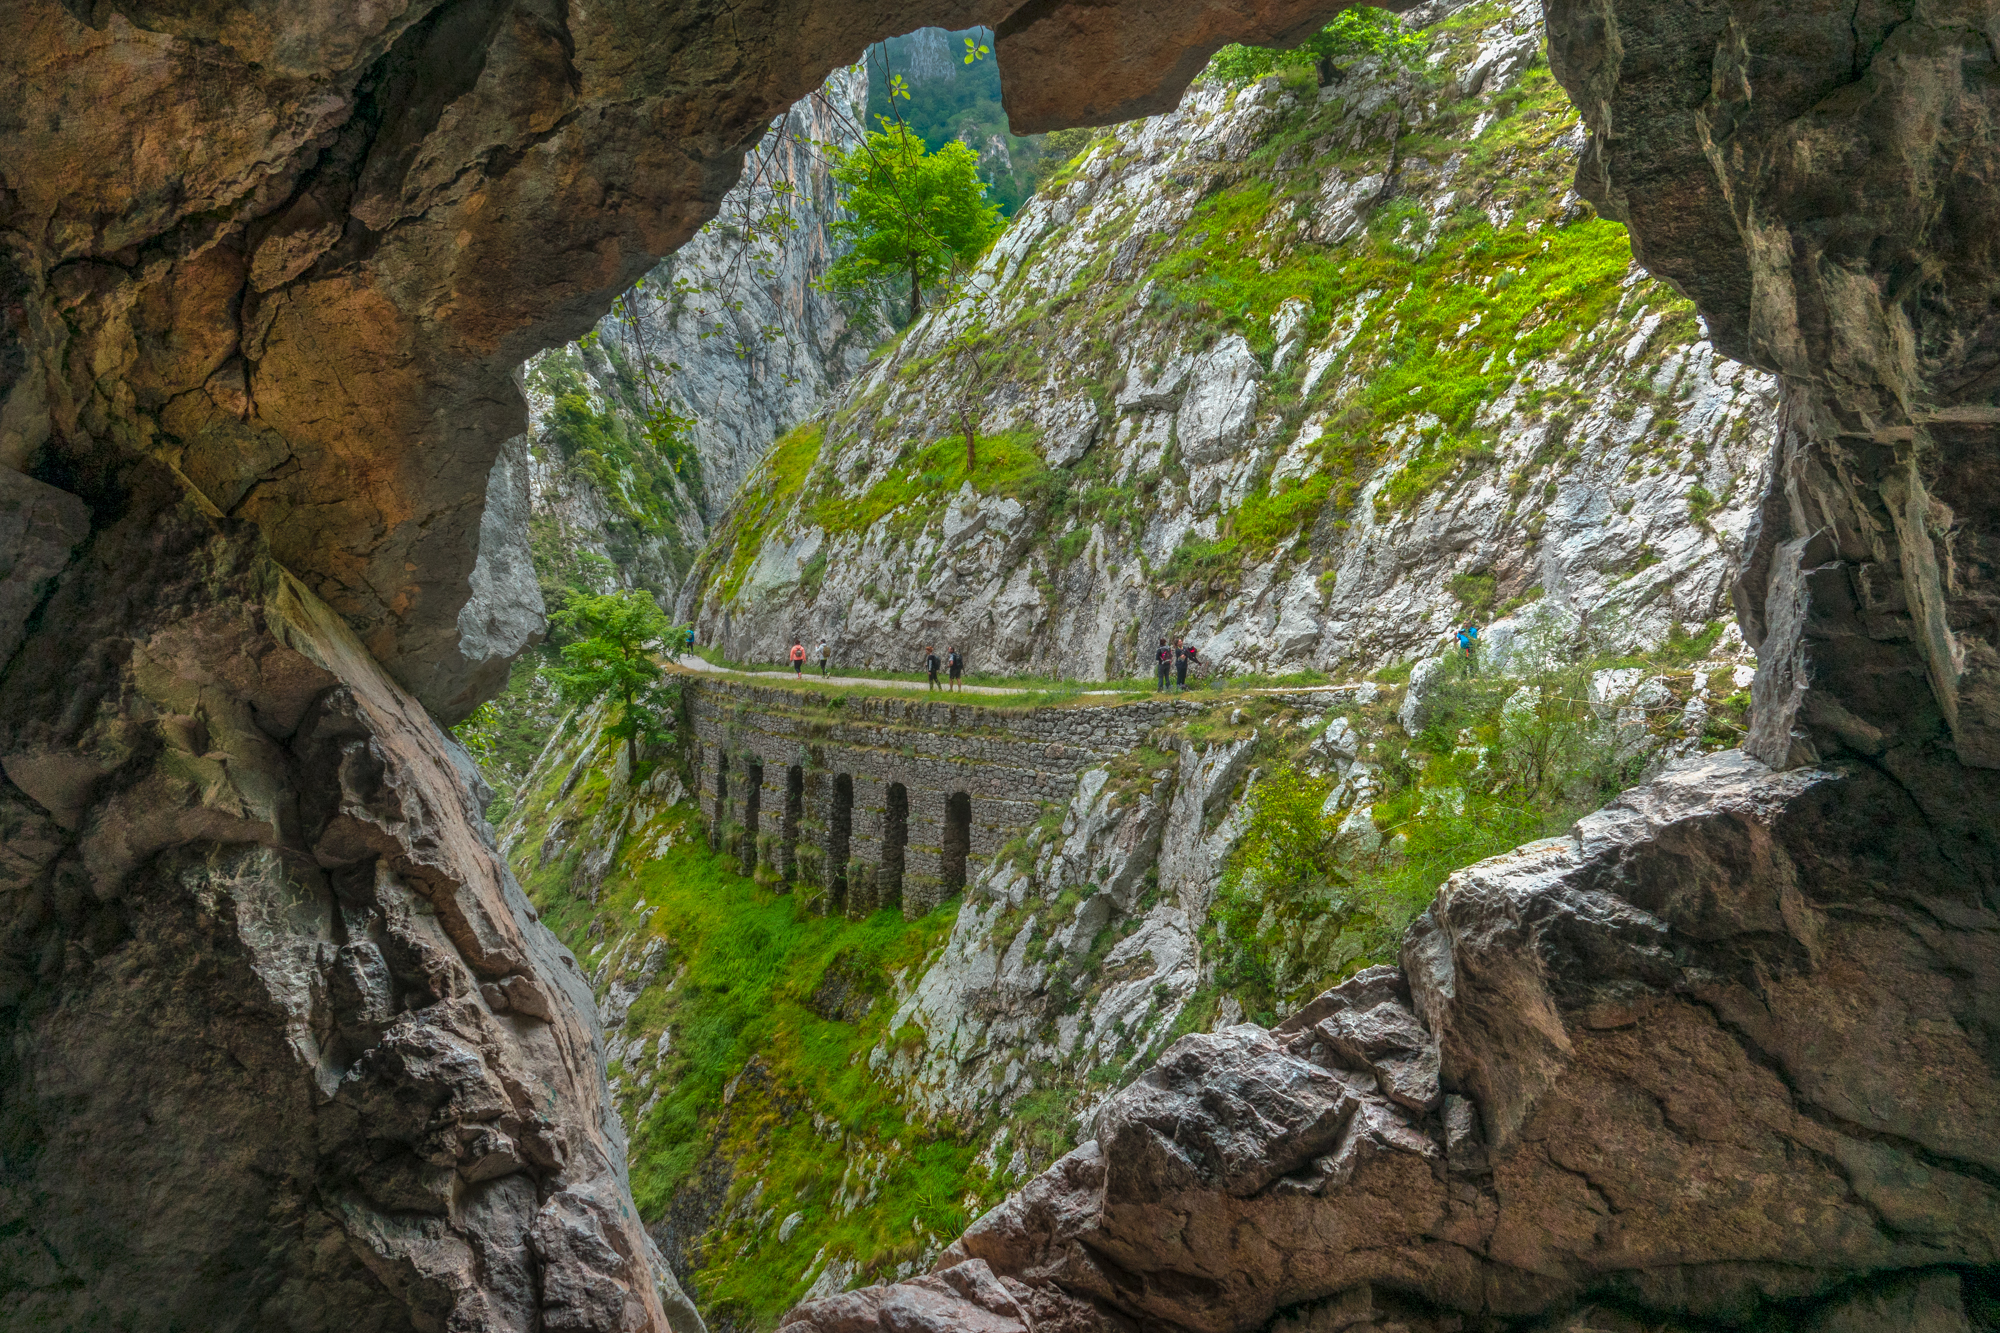
landscape, rock, trail, adventure, valley, formation, cliff, arch, cave, terrain, hdr, spain, geology, ravine, paisajes, rutadelcares, picosdeeuropa, castillayleon, es, water feature, espana, ggl1, gaby1, xovesphoto, sonydscrx10iii, sonyrx10iii, rx10iii, rx10m3, cares, landform, posadadevalde n, natural arch, pit cave